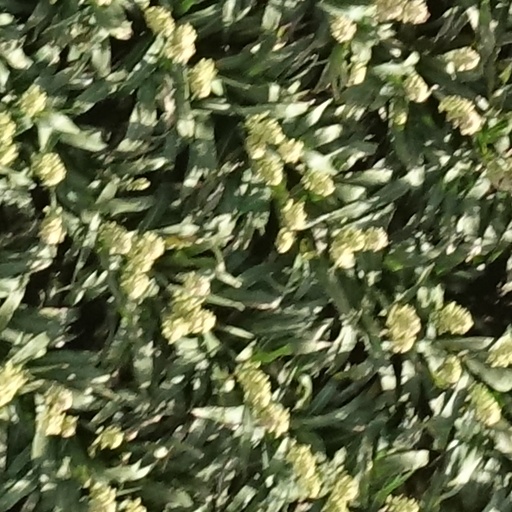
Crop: sorghum